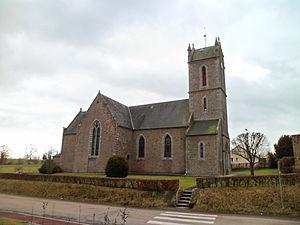
Église Saint-Hilaire de fr:Villechien
Villechien est une ancienne commune française, située dans le département de la Manche en région Normandie, devenue le 1ᵉʳ janvier 2016 une commune déléguée au sein de la commune nouvelle de Mortain-Bocage.
Mortain-Bocage est une commune française située au sud du département de la Manche en région Normandie, peuplée de 2 942 habitants. Elle est créée le 1ᵉʳ janvier 2016 par la fusion de cinq communes, sous le régime juridique des communes nouvelles. Les communes de Bion, Mortain, Notre-Dame-du-Touchet, Saint-Jean-du-Corail et Villechien deviennent des communes déléguées.